Wolseley Motors

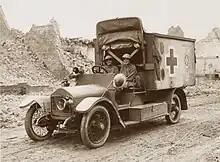
Wolseley ambulance of "The Madonnas of Pervyse"

While at first Wolseley supplied engines for launches, made for them by Teddington Launch Works, they moved on to small river craft and light coasting boats. The demand for engines for larger vessels grew. It was not uncommon for orders to be booked for yachts, racing launches and ferry boats to carry fifty or more passengers. These were manufactured by S E Saunders Limited at Cowes, Isle of Wight. Special engines were made for lifeboats. In 1906 horizontal engines of sixteen cylinders were designed and constructed for British submarines. They were designed to run at a low speed. High efficiency V8 engines were made for hydroplanes as well as straight eights to run on petrol or paraffin. Weight was very important and these engines were of advanced design. The airship "Mayfly" was fitted with Wolseley engines.